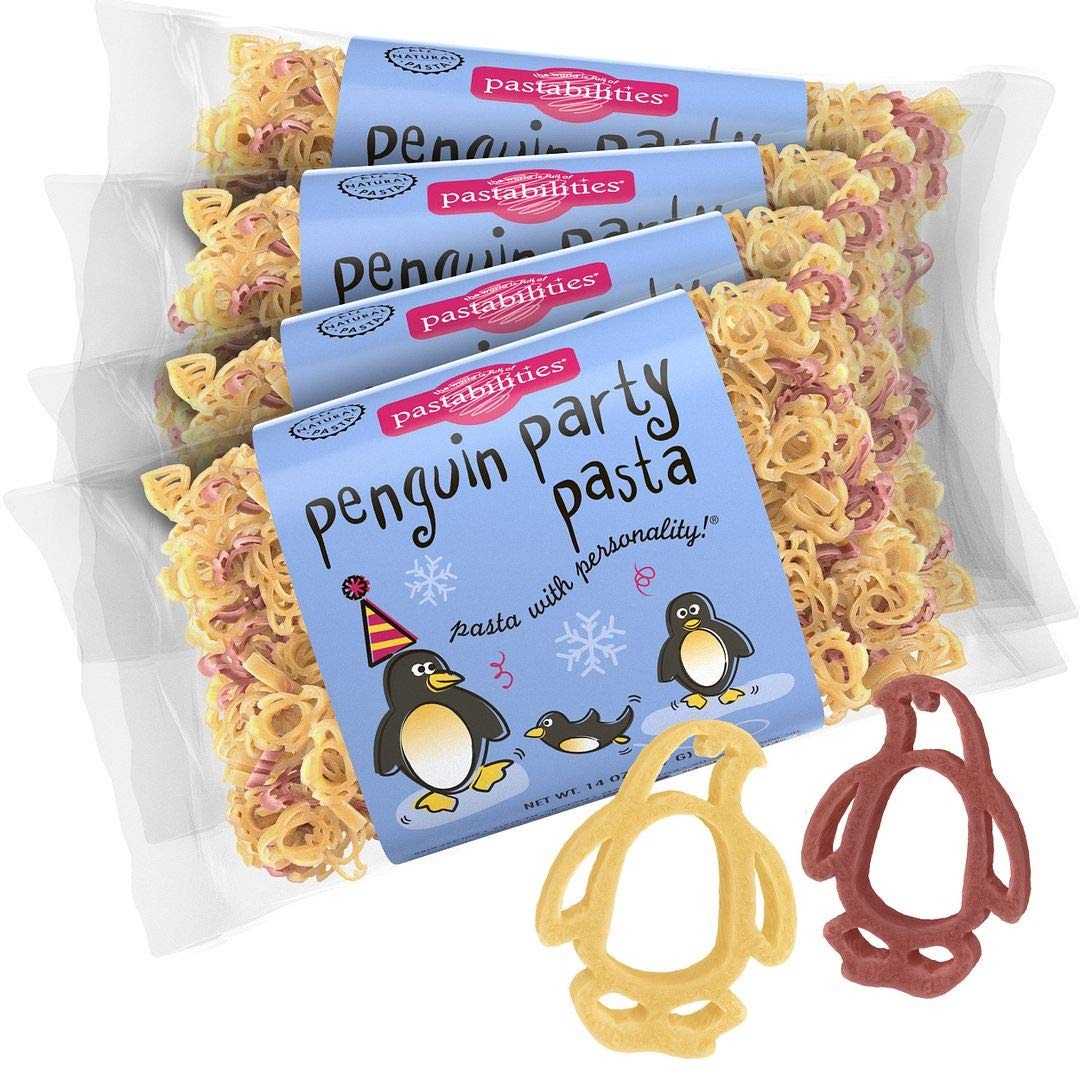
Item Name: Pastabilities Fun Shaped Pasta for Kids - Penguin Party - Penguin Animal and Holiday Theme, Non-GMO Natural Wheat and Vegetable Pasta, All-Natural, Kosher Certified, Made in the USA, (4 Pack, 14 Oz)
Bullet Point 1: FUN SHAPES KIDS LOVE TO EAT penguin party pasta with cute penguin shapes that are easy to make and fun to serve, your kids will gobble them up
Bullet Point 2: HIGHEST QUALITY INGREDIENTS our pasta for kids is made with 100% durum wheat and vegetable powders with pieces that are the perfect bite size
Bullet Point 3: MADE THE OLD-WORLD ITALIAN WAY using bronze dies and slow drying, our pasta has a porous texture and more delicious taste
Bullet Point 4: ALL NATURAL our naturally vegan fun pasta noodles are Non-GMO and Made in the USA
Bullet Point 5: FUN PASTA SHAPES FOR EVERYONE from animal shaped pasta, sports, holidays, and more, our shapes are perfect for any occasion and craft projects too
Product Description: Penguins are so cute and a great way to have fun in the winter! Homemade Mac 'n Cheese recipe included or serve with your favorite sauce!
Value: 4.0
Unit: Count

Price: 19.99